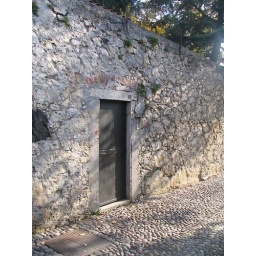
The little door in the wall that leads to our hotel/monastery